Michalis Hatzigiannis

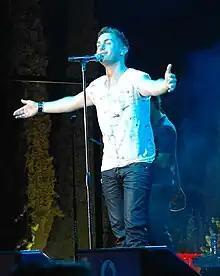
Hatzigiannis performing in 2011

Michalis Hatzigiannis (born 5 November 1978) is a Greek Cypriot singer. He served as the Deputy Minister of Culture for Cyprus under President Christodoulides, from March 1, 2023 until July 11, 2023.